Thomas D. Green

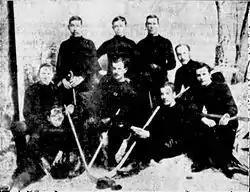
Green, at left in the back row, with the 1883–84 Ottawa Hockey Club.

Thomas Daniel Green (December 21, 1857 near Brantford, Ontario – November 29, 1935 in Rocky Mountain House, Alberta) was an early Canadian amateur ice hockey player, ice hockey executive, engineer and surveyor. He was a Mohawk, possibly the first Mohawk accredited land surveyor in Canada. Because of his Mohawk status, he faced discrimination seeking full-time work with the Government of Canada.